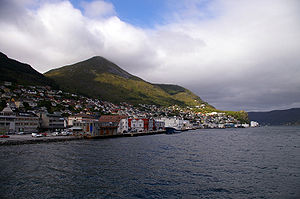
Måløy
Måløy by
Måløy er en by i Vågsøy kommune i Vestland fylke i Norge med 3026 indbyggere. Byen ligger på sydøstsiden af Vågsøen, og er en af de vigtigste fiskerihavne i Norge. Måløy fik bystatus i 1997.